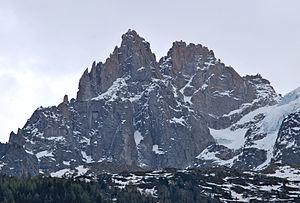
L'aiguille des Grands Charmoz qui culmine à 3 445 m d'altitude, est l'une des aiguilles de Chamonix dans le massif du Mont-Blanc. Elle est constituée d'une crête hérissées de gendarmes, dont la Carrée, et le Bâton Wicks.
L'aiguille du Grépon, ou simplement Le Grépon, est l'une des aiguilles de Chamonix, dans le massif du Mont-Blanc. Elle culmine à 3 482 m d'altitude. Elle présente une crête crénelée de plusieurs pointes : le sommet Nord, le Grand Gendarme, le Gendarme 3 473 m, le sommet Sud et la pointe Balfour.